Nicholas II

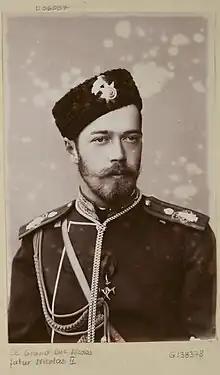

Leaving Livadia on 7 November, Tsar Alexander's funeral procession—which included Nicholas's maternal aunt through marriage and paternal first cousin once removed Queen Olga of Greece, and the Prince and Princess of Wales—arrived in Moscow. After lying in state in the Kremlin, the body of the Tsar was taken to St. Petersburg, where the funeral was held on 19 November.